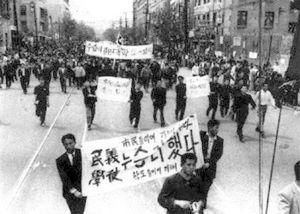
La révolution d'avril, parfois appelée révolution du 19-Avril ou mouvement du 19-Avril, fut un soulèvement populaire en avril 1960 en Corée du Sud, dirigé par des groupes ouvriers et étudiants, qui renversa la Première République autocrate de Corée du Sud sous le commandement de Syngman Rhee. Il a conduit à la démission de Rhee et à la transition vers la Deuxième République de Corée du Sud.
Cet article recense les élections ayant eu lieu durant l'année 1960. Il inclut les élections législatives et présidentielles nationales dans les États souverains, ainsi que les référendums au niveau national.